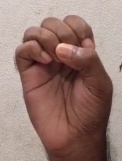
ASL sign: E